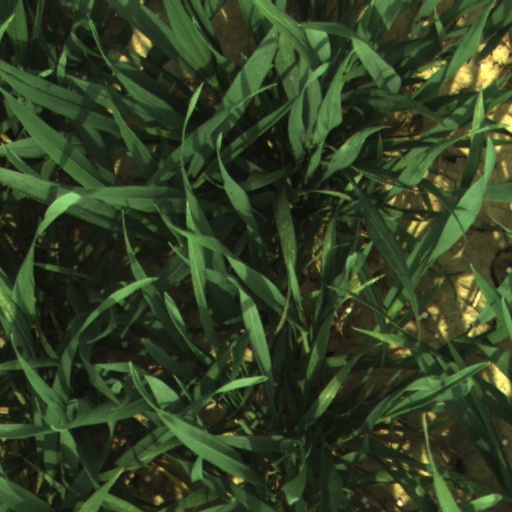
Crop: wheat